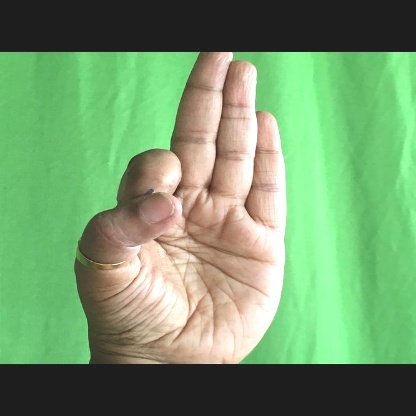
Mudra: Aralam